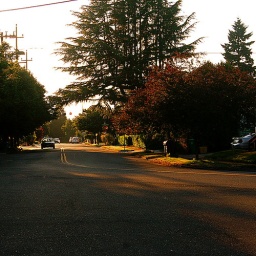
street around my house